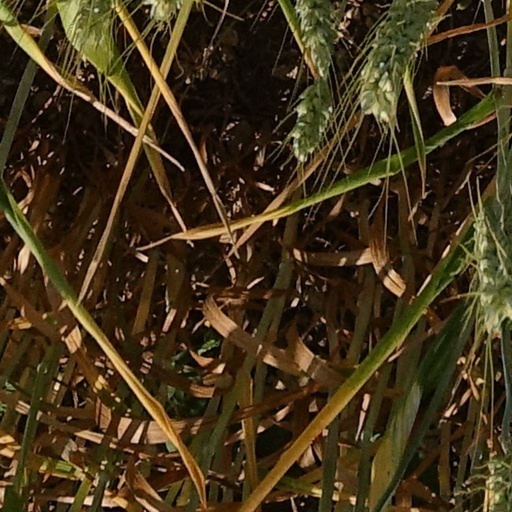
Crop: wheat